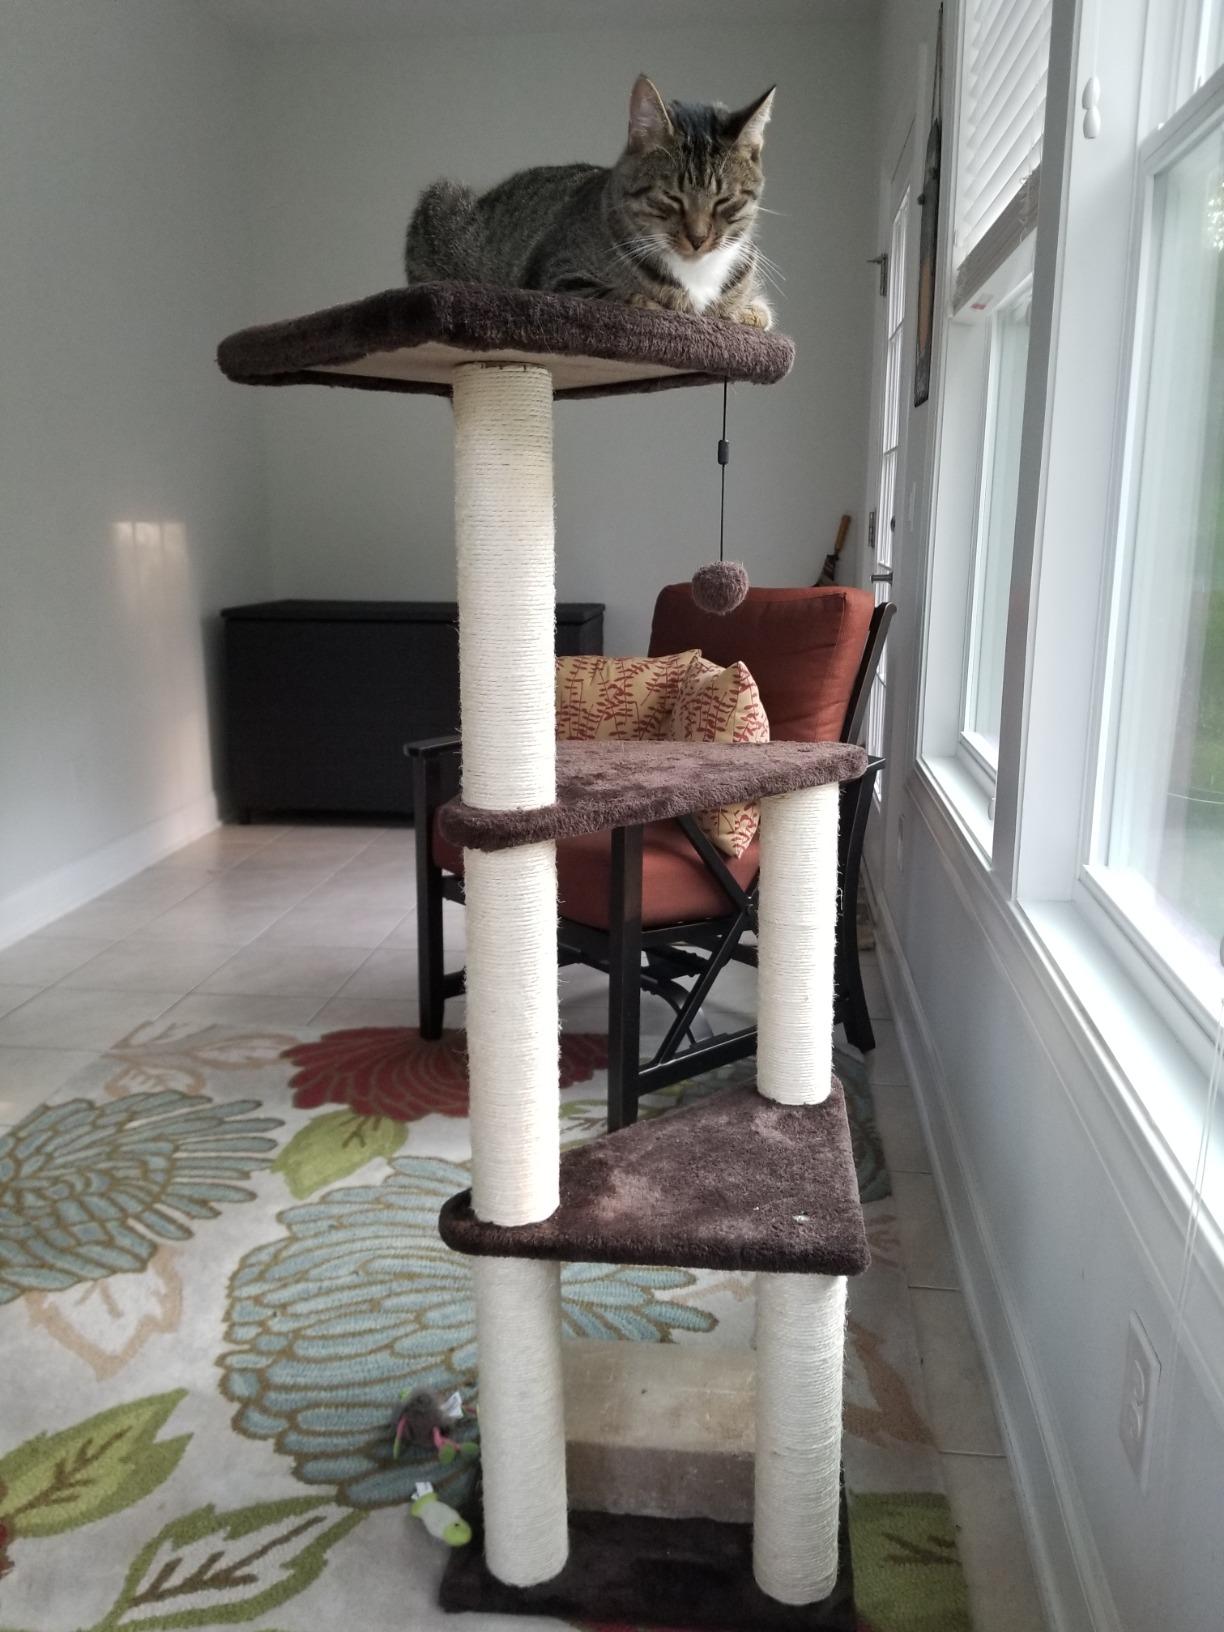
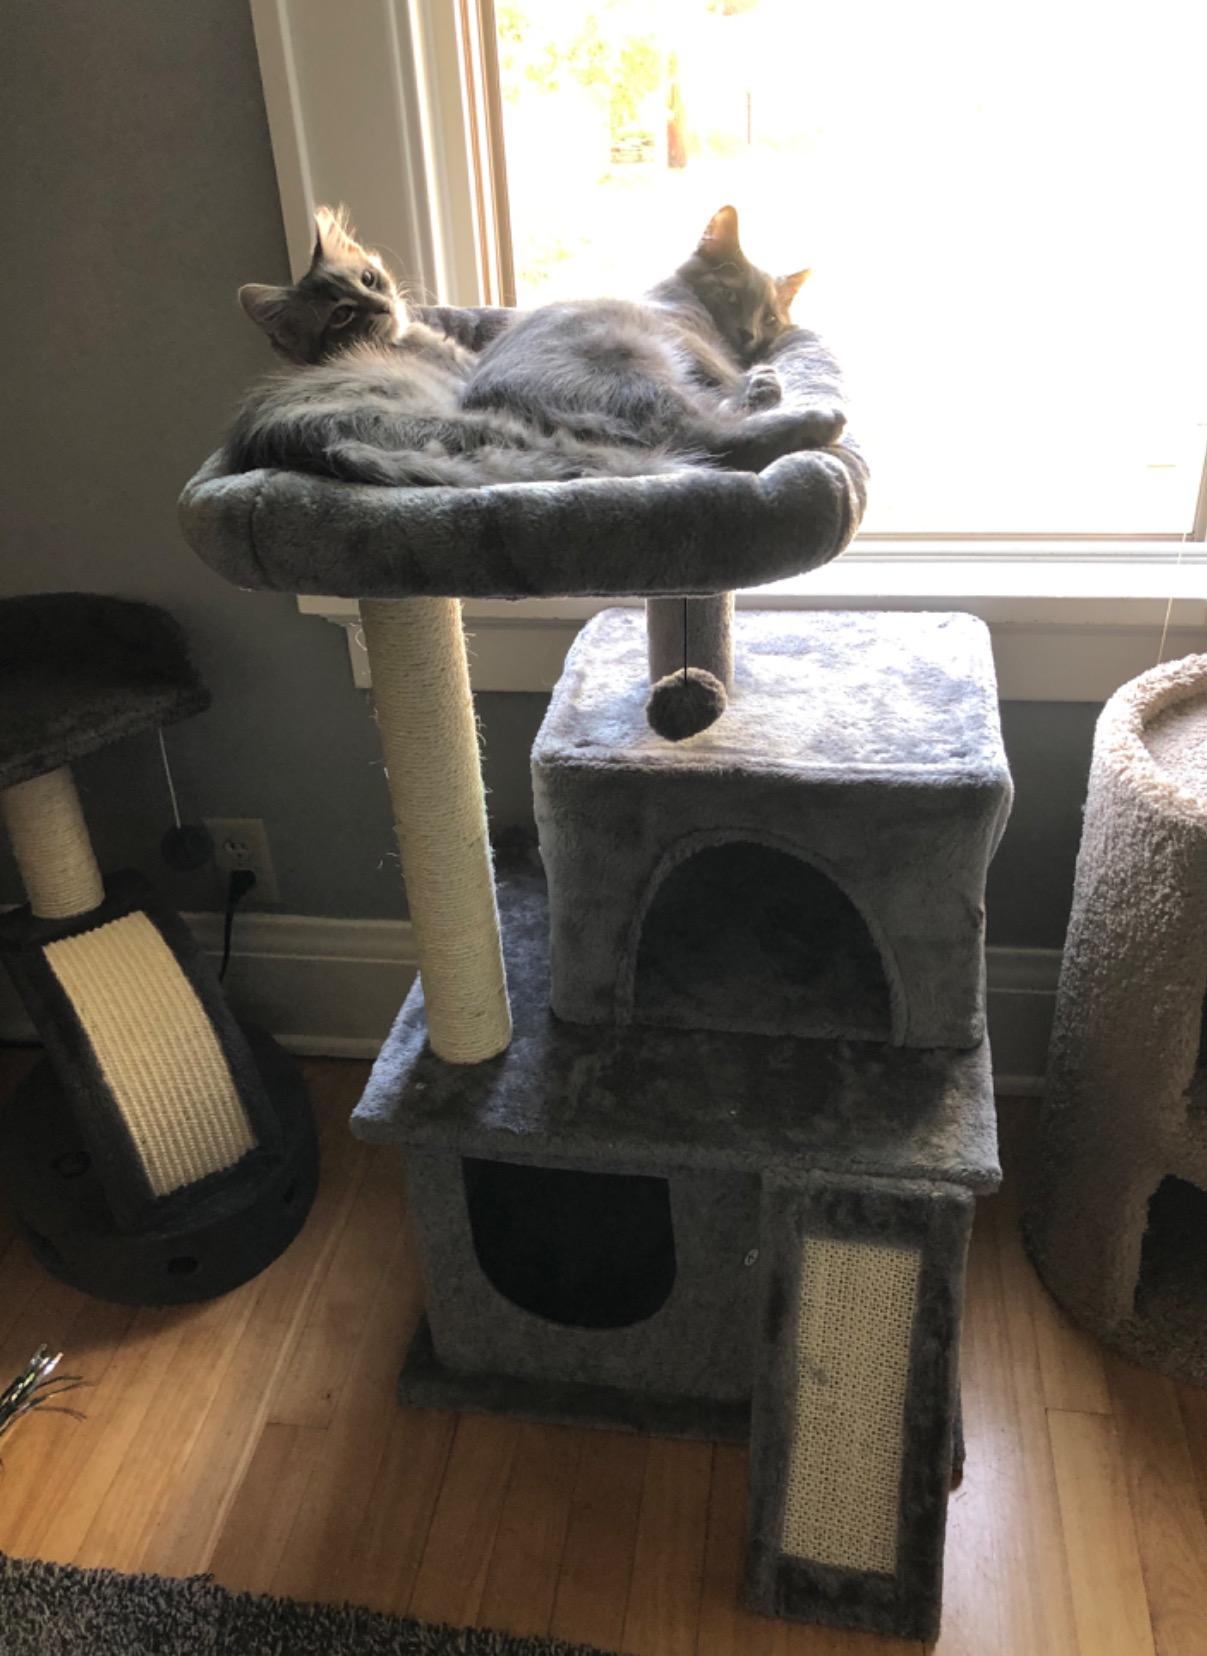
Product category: items_cat tree
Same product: no